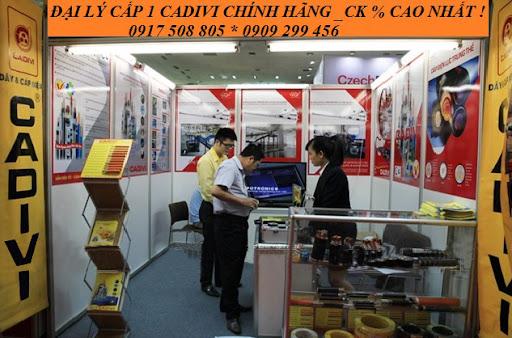
có một nhóm người đang xuất hiện ở trong đại lý